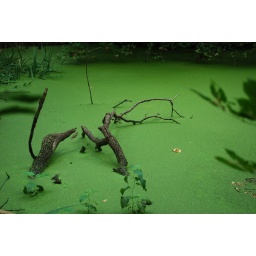
The Green Swamp!!! This pond was completely covered in duck weed. The water was completely green- it was very eerie!